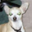
Label: dog